Pantile

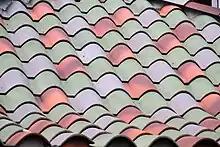
Pantiles in a "Spanish" pattern

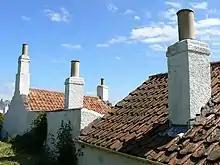
Pantiles on a roof in Crail, Fife

A pantile is a type of fired roof tile, normally made from clay. It is S-shaped in profile and is single lap, meaning that the end of the tile laps only the course immediately below. Flat tiles normally lap two courses.